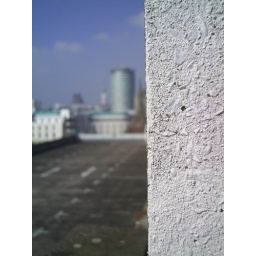
Taken with a Praktica Mini, a wall in a Digbeth car park with the Rotunda in the background. Birmingham UK March 19th 2009